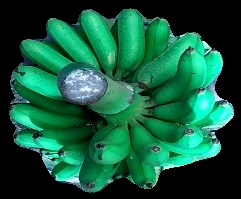
Variety: rasbale
Grade: grade1